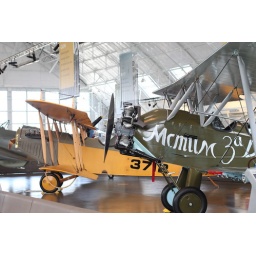
Flying Heritage Collection Fly Day May 22 2010 - Paul Allen's vintage airplane museum, many in flying order